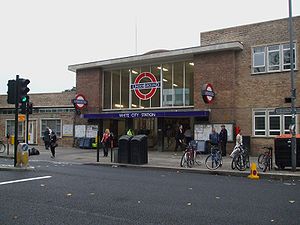
Central line / Stationer / Åbne stationer
White City
Central line er en London Underground-bane, der løber gennem det centrale London, fra Ealing og Ruislip i vest til Epping, Essex i nordøst. Banen er farvet rød på netværkskortet og betjener 49 stationer på 74 km. Den er den længste Underground-bane. Den er også den ene af kun to baner i Underground-netværket, der krydser Greater Londons grænse. Den anden er Metropolitan line. Som en af Londons dybtliggende tube-jernbaner er togene mindre end dem på de britiske fjernbaner.